William "Red" Alford

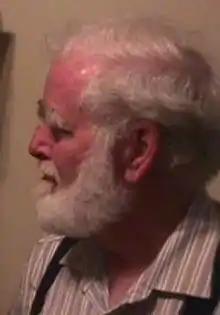
Alford at the SERMON '99 conference

William Robert "Red" Alford (July 21, 1937 – May 29, 2003) was an American mathematician and lawyer, who was best known for his work in the fields of topology and number theory.